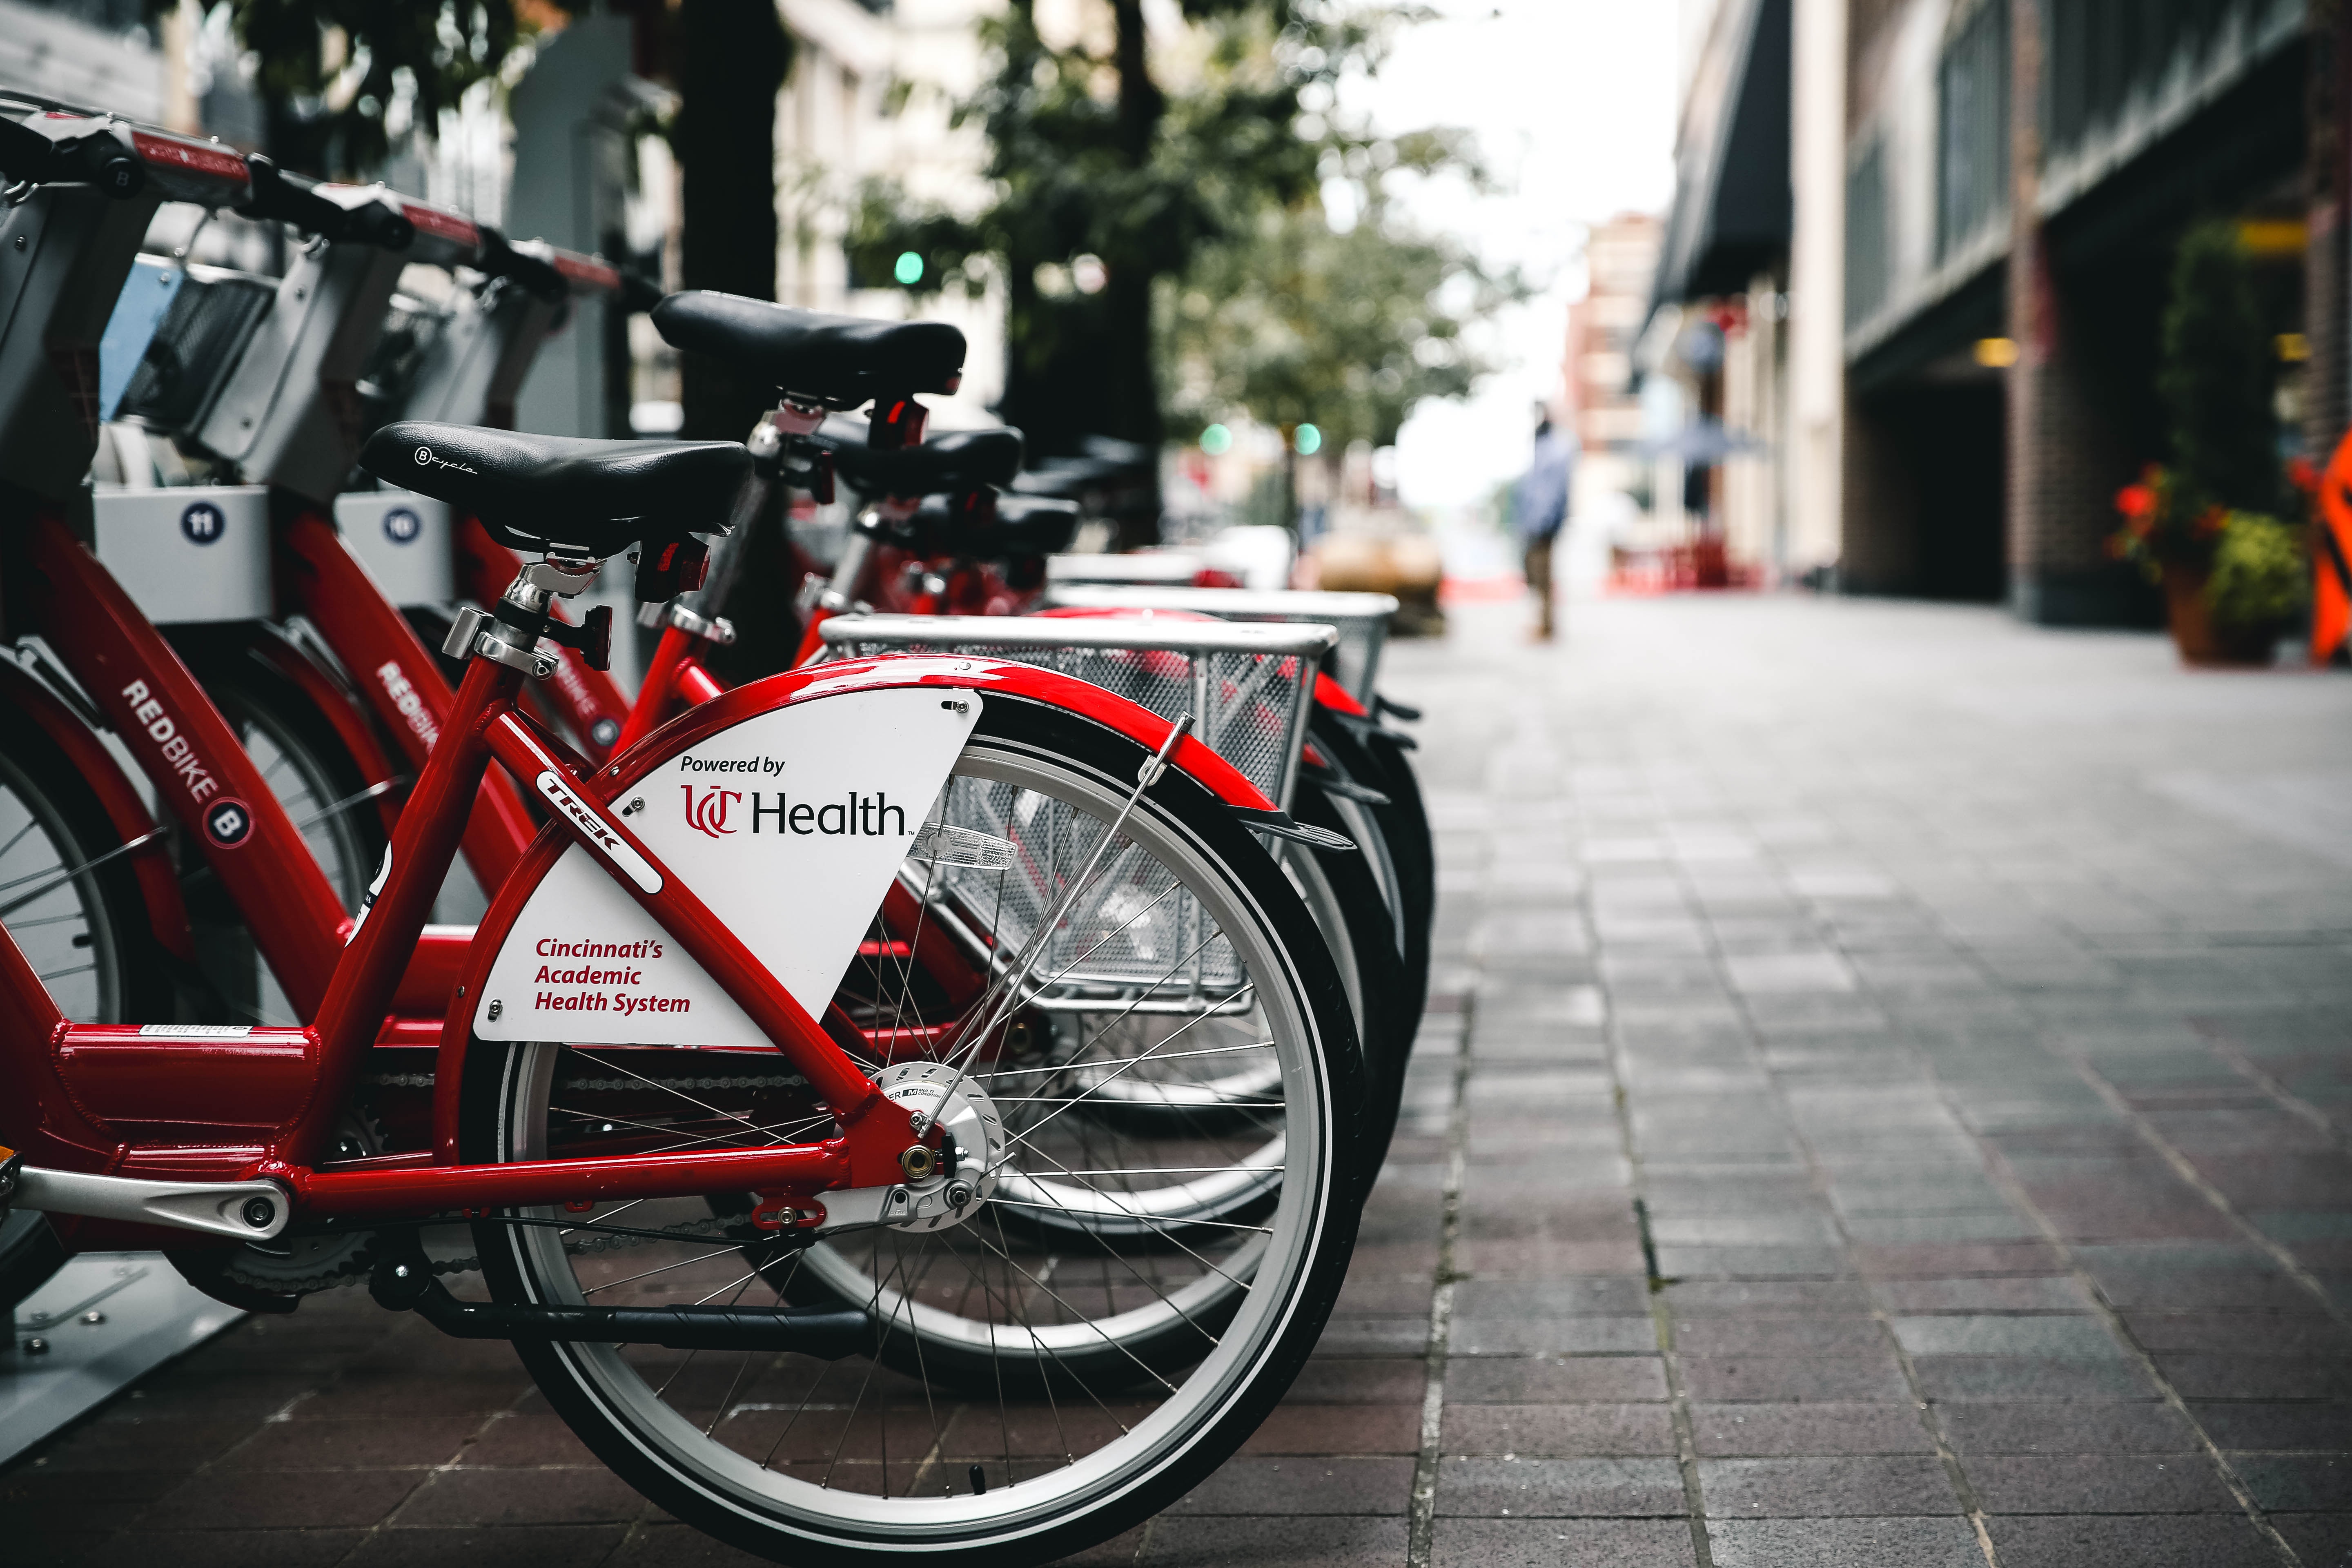
road, street, car, wheel, bicycle, recreation, vehicle, motorcycle, motor vehicle, sports equipment, snapshot, bicycle wheel, land vehicle, road bicycle, hybrid bicycle, bicycle accessory